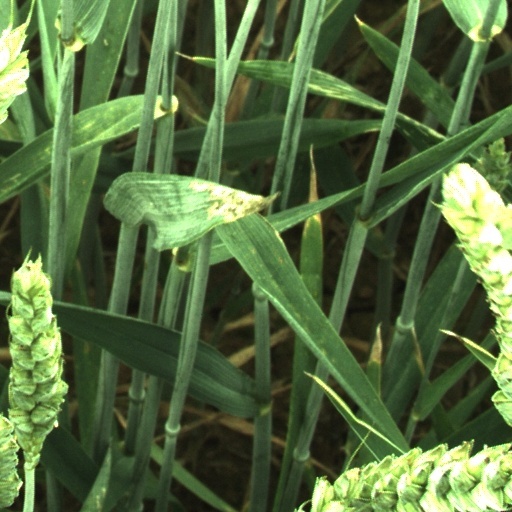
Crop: wheat